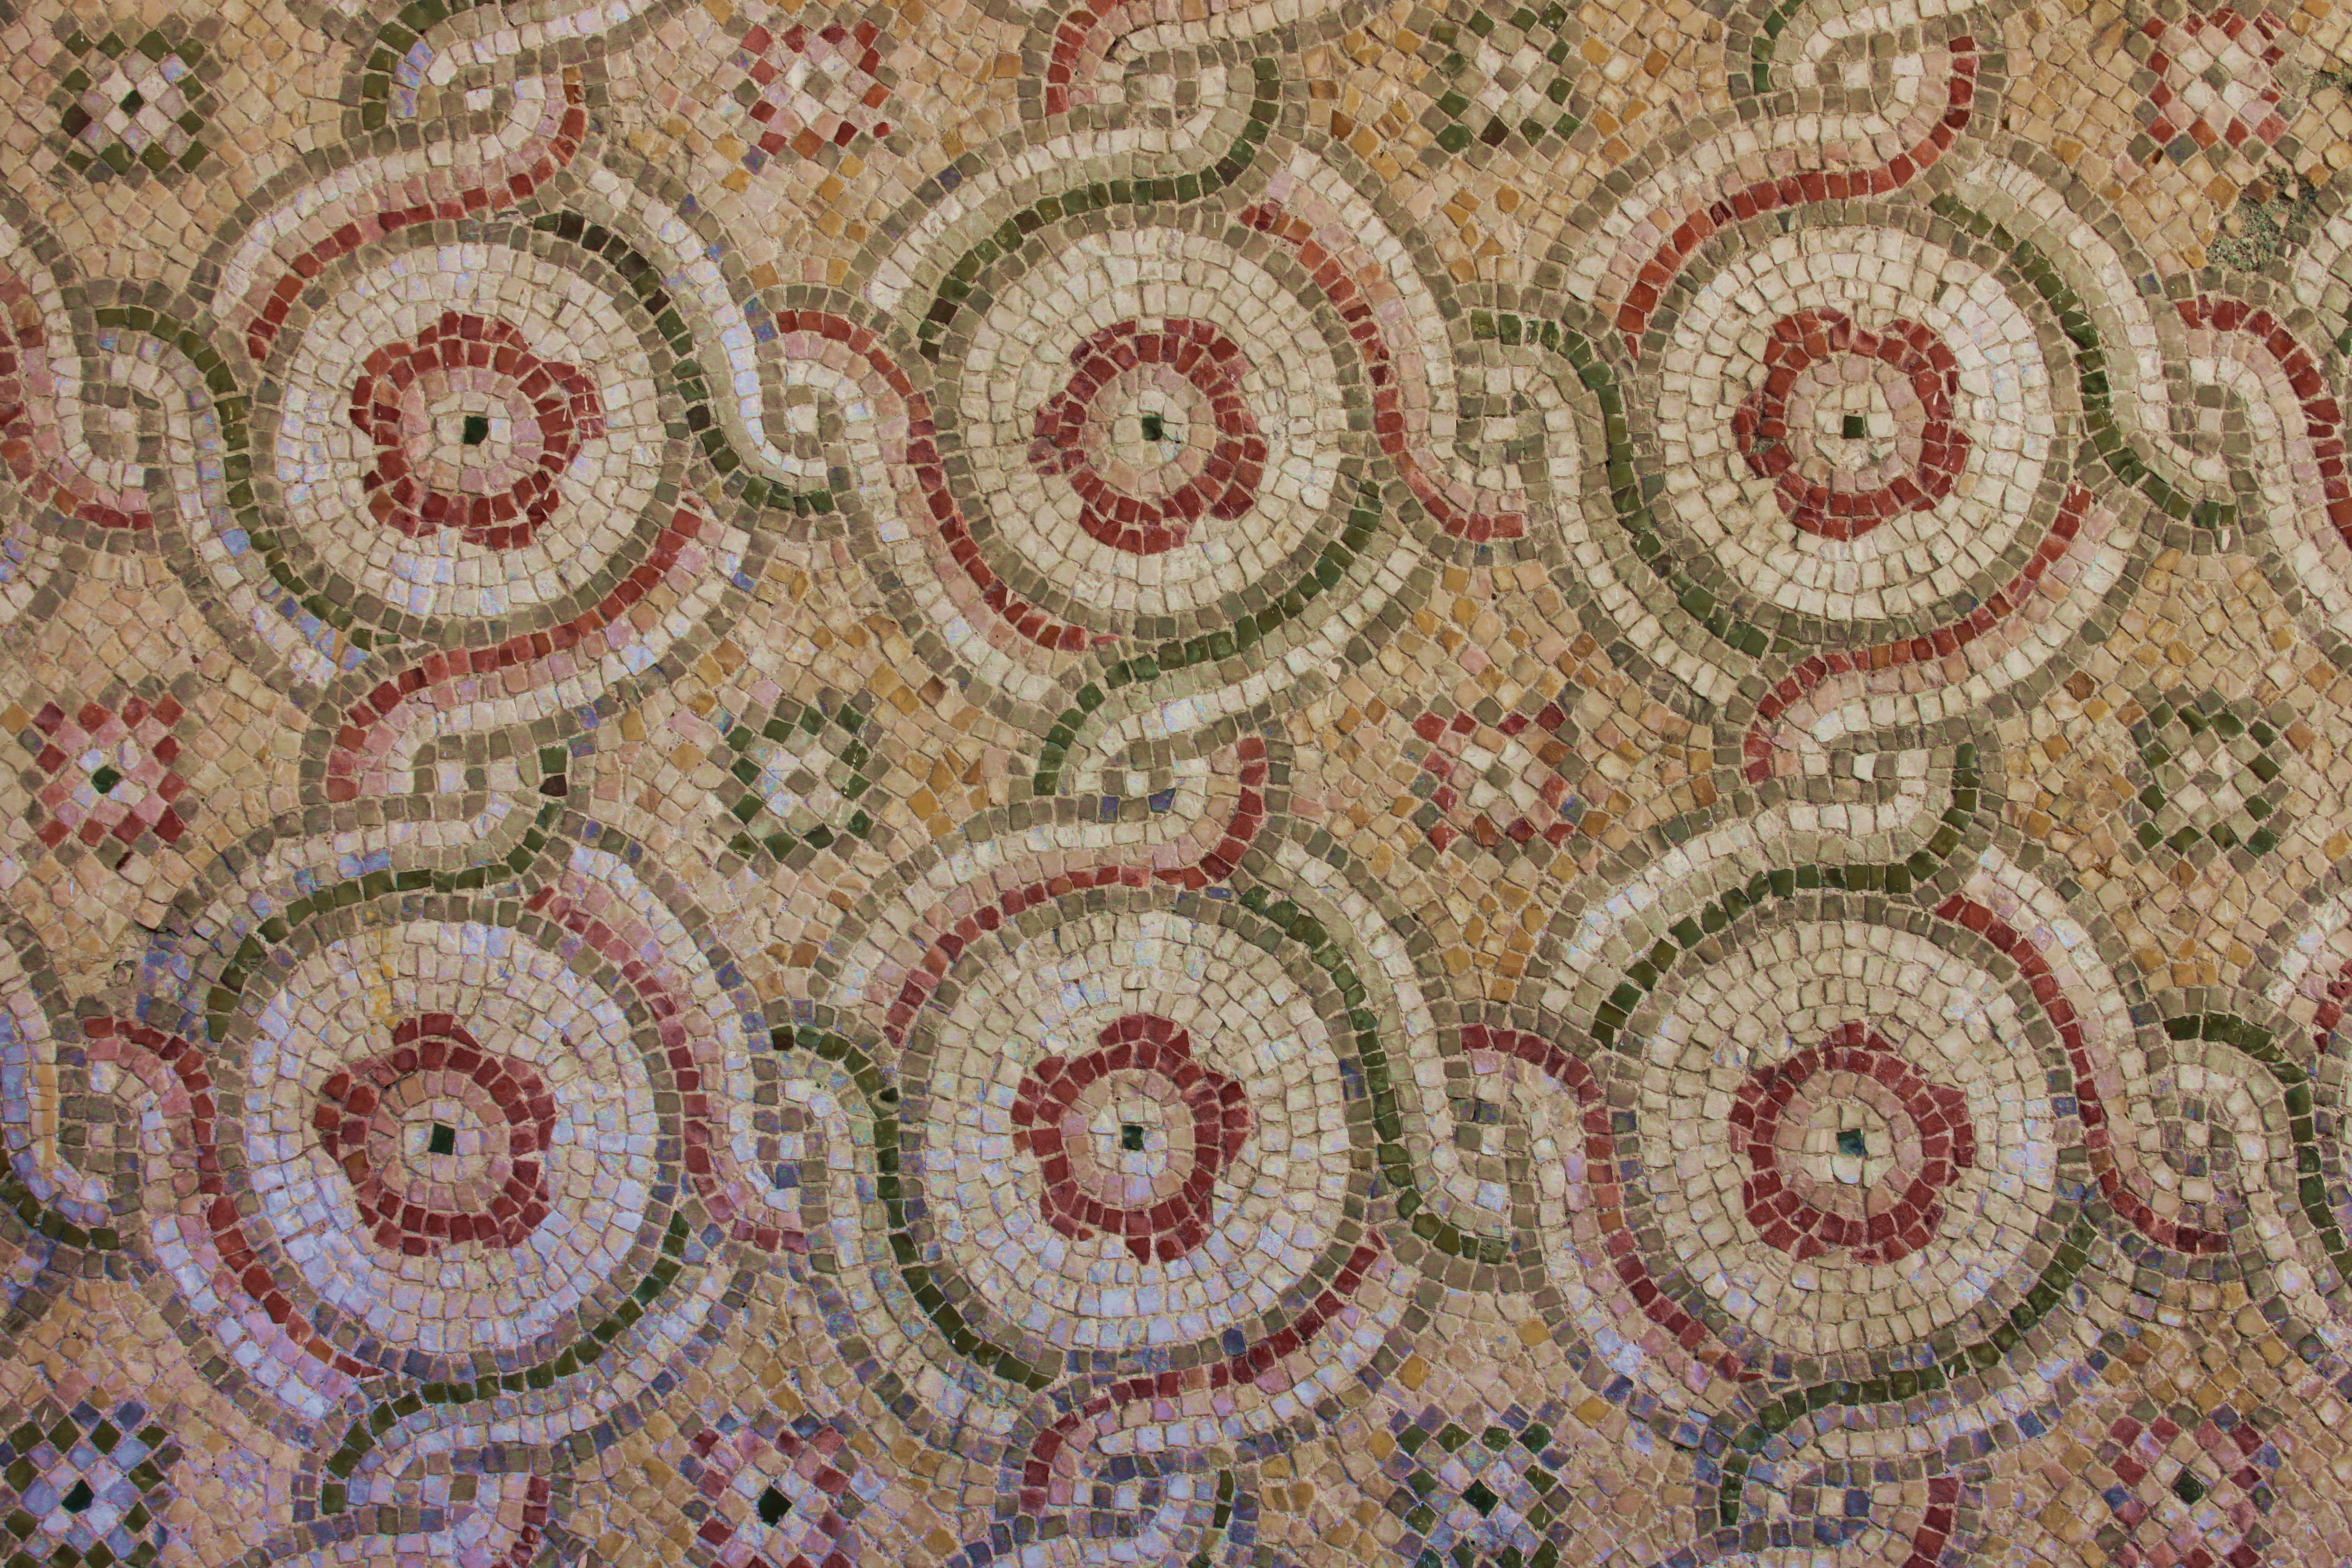
floor, pattern, museum, textile, art, design, on, mosaic, carpet, flooring, historical works, hatay museum